Il sogno del maratoneta

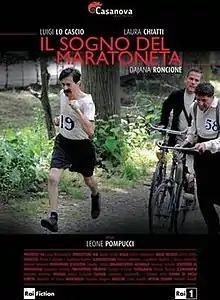

Il sogno del maratoneta (English: "The Dream of the Marathon Runner") is an Italian TV movie produced by RAI television. It is directed by Leone Pompucci and stars Luigi Lo Cascio and Laura Chiatti. It was aired on television as a two-parter. It is an adaptation of the homonym book by Giuseppe Pederiali.